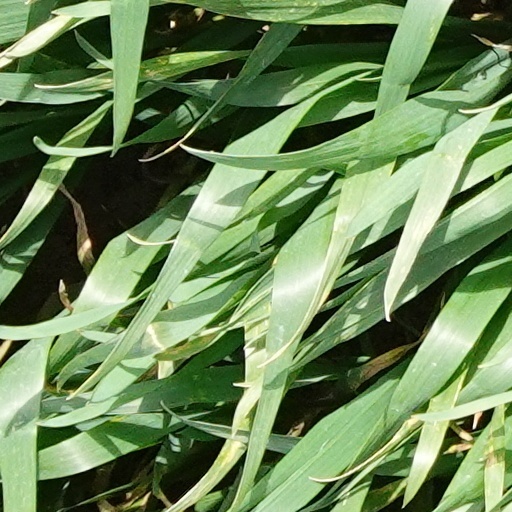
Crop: wheat